Henrique Dumont

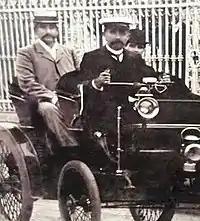
Henrique and Alberto on the passenger seat.

In December 1890, Dumont fell from a cart on one of his farms breaking his arm and hitting his head, leaving him hemiplegic. Later, in 1891, as a result of the treatment, he sold his farms for 12 million réis ($5 million in 1895) and left for Europe with his family. In France he sought the best medical treatment, but returned to Brazil on November 21, 1891 with a 2.5 HP Peugeot, the first gasoline-powered car in Brazil.